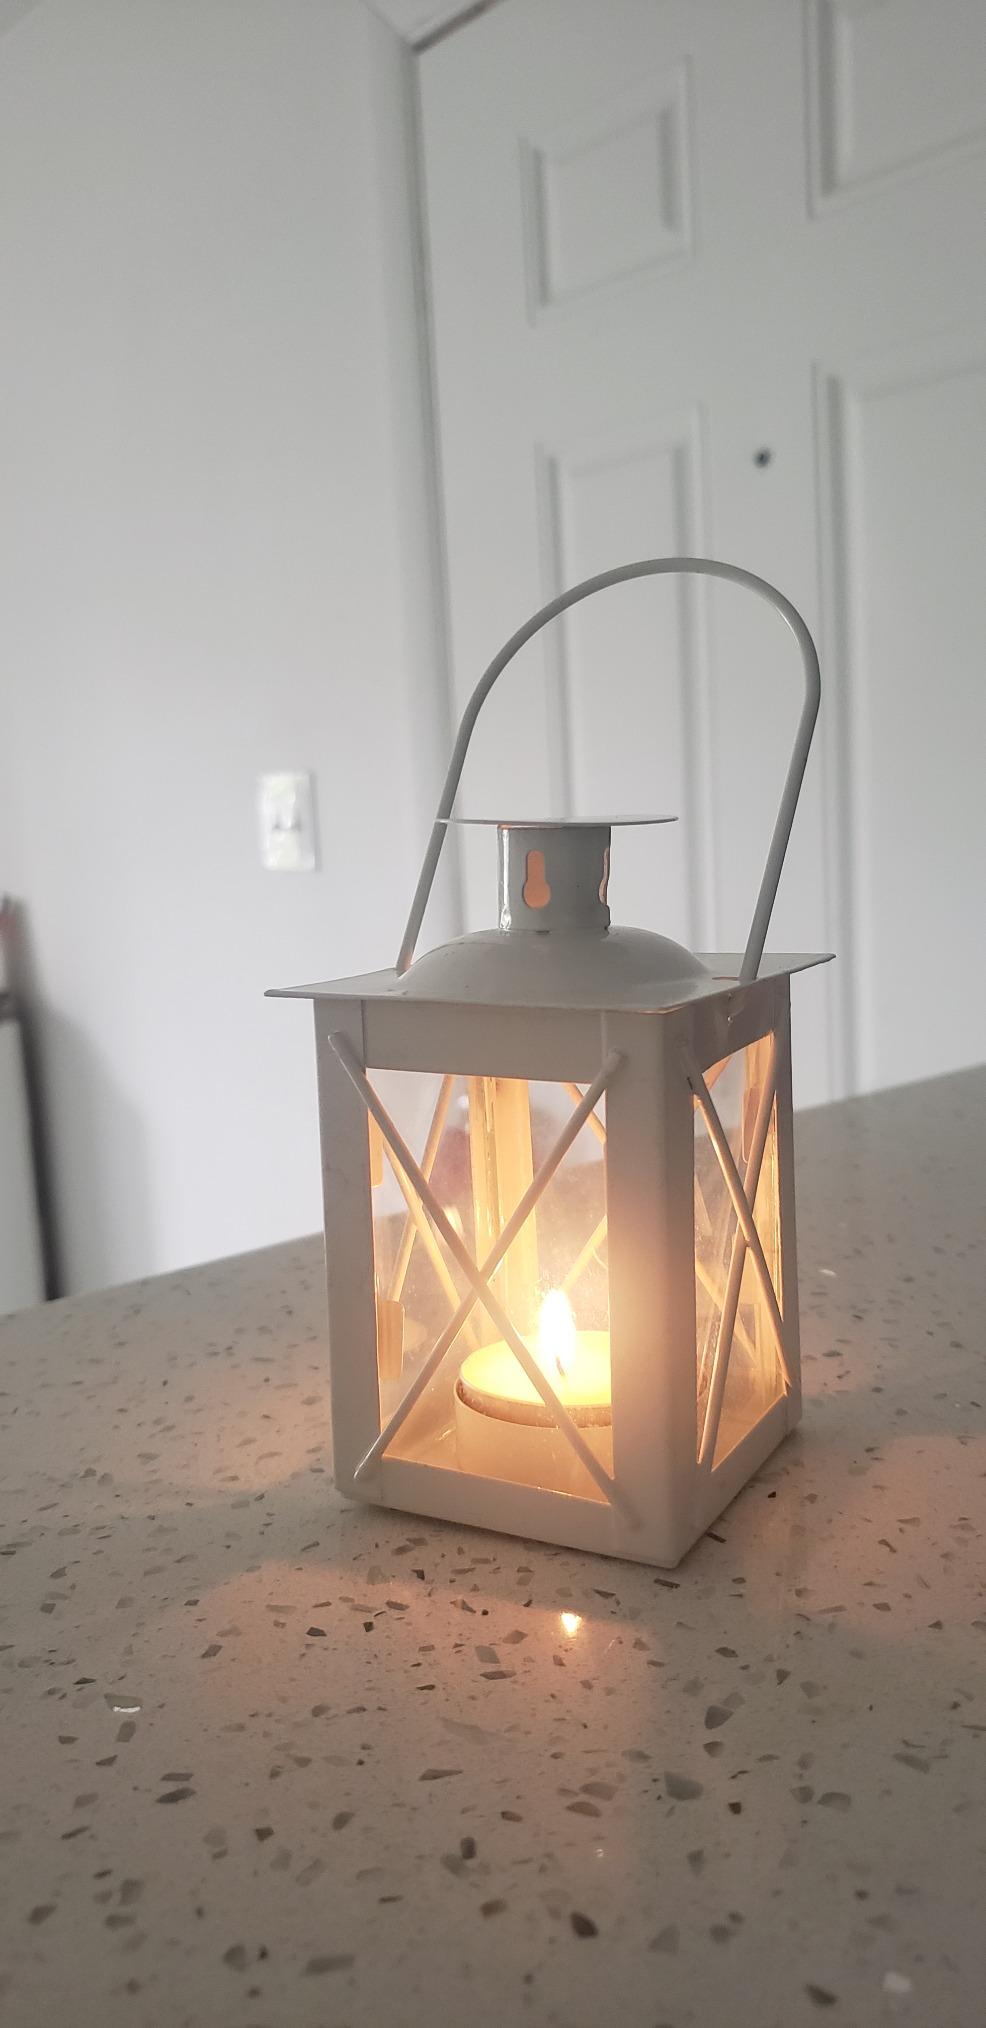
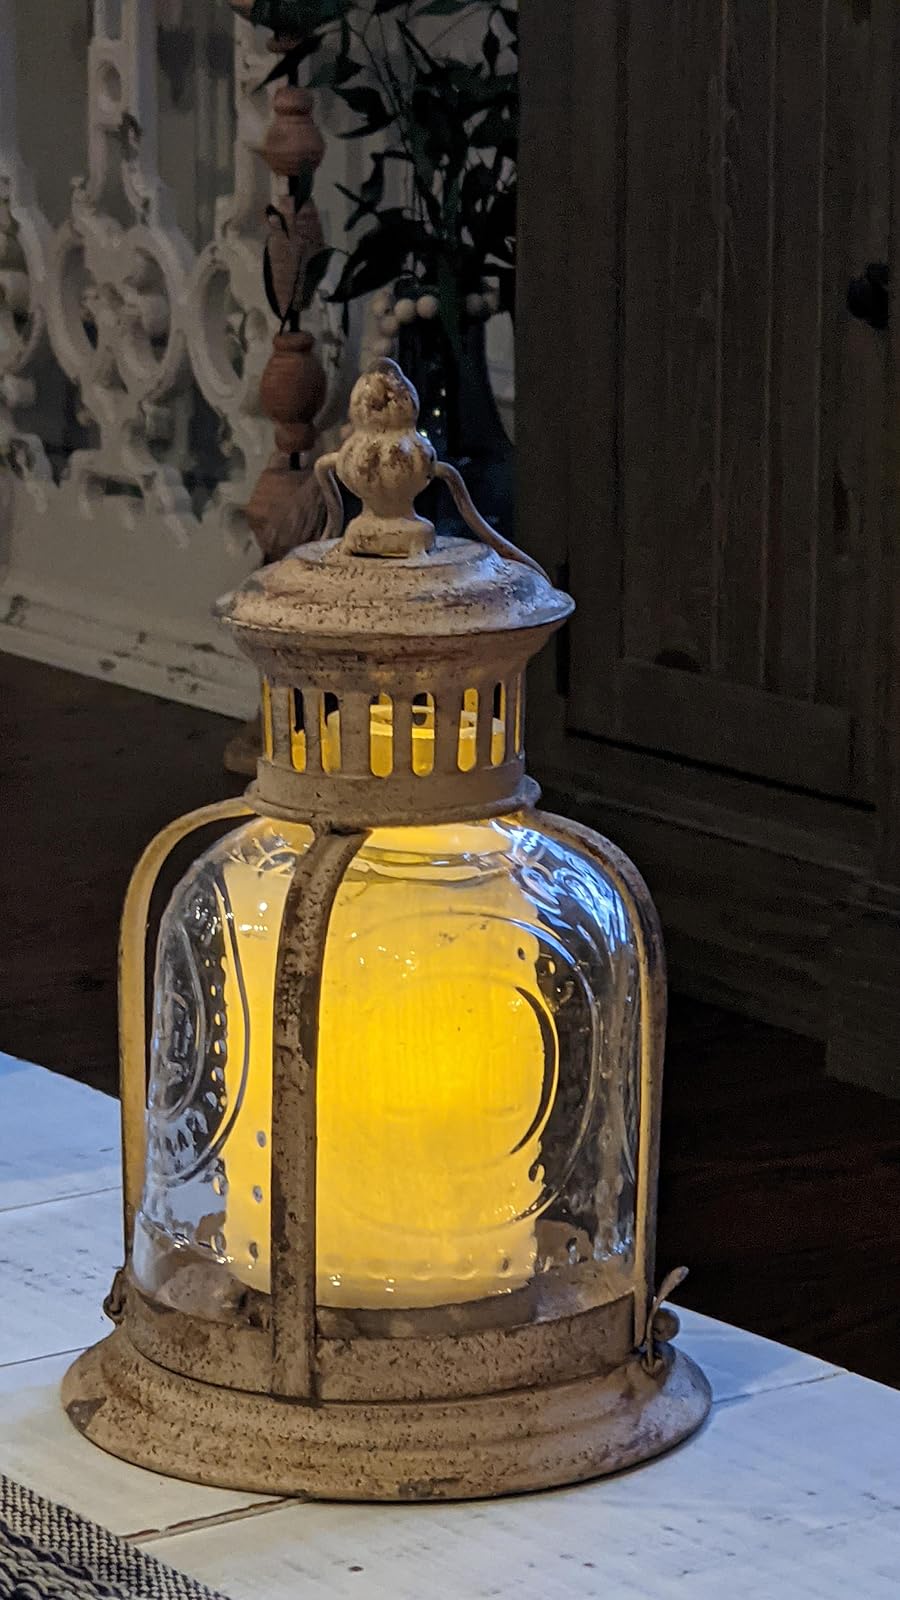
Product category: lantern
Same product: no